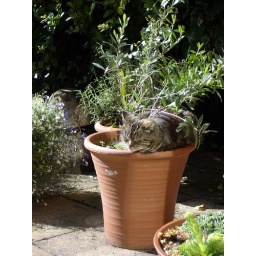
Lily loved sleeping in the olive tree pot on the patio at Woolmer Green ...not that she really fitted in it!